Sanxingdui

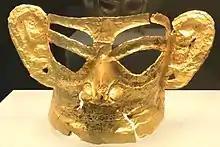
Sanxingdui Gold Mask excavated in 2021

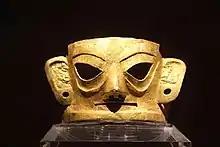
Golden Mask in Jinsha Site Museum, which is very similar to Sanxingdui masks in shape and style

Later, similar discoveries were made at Jinsha as well, which is located 40 km away and has close link with the Sanxingdui culture. It is thought to be the relocated capital of the Shu Kingdom. It also has been suggested that the Jinsha site may be the hub and capital of the Duyu clan.